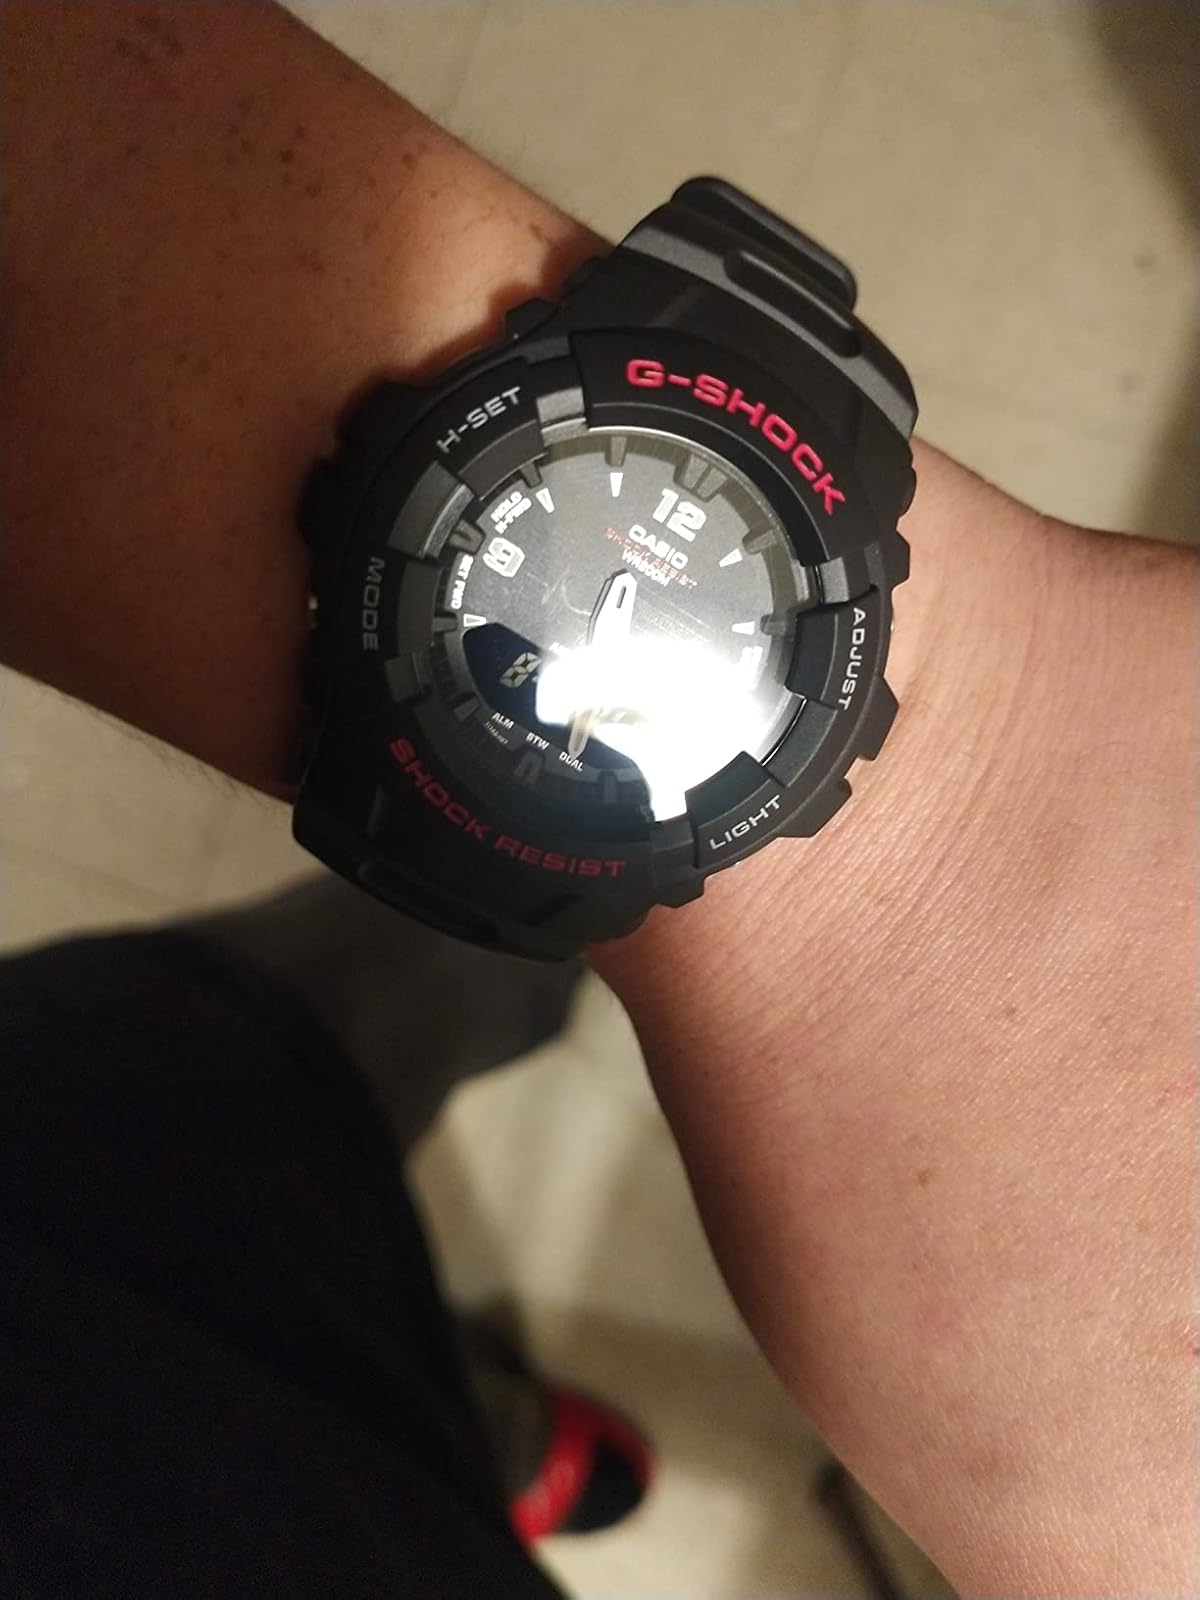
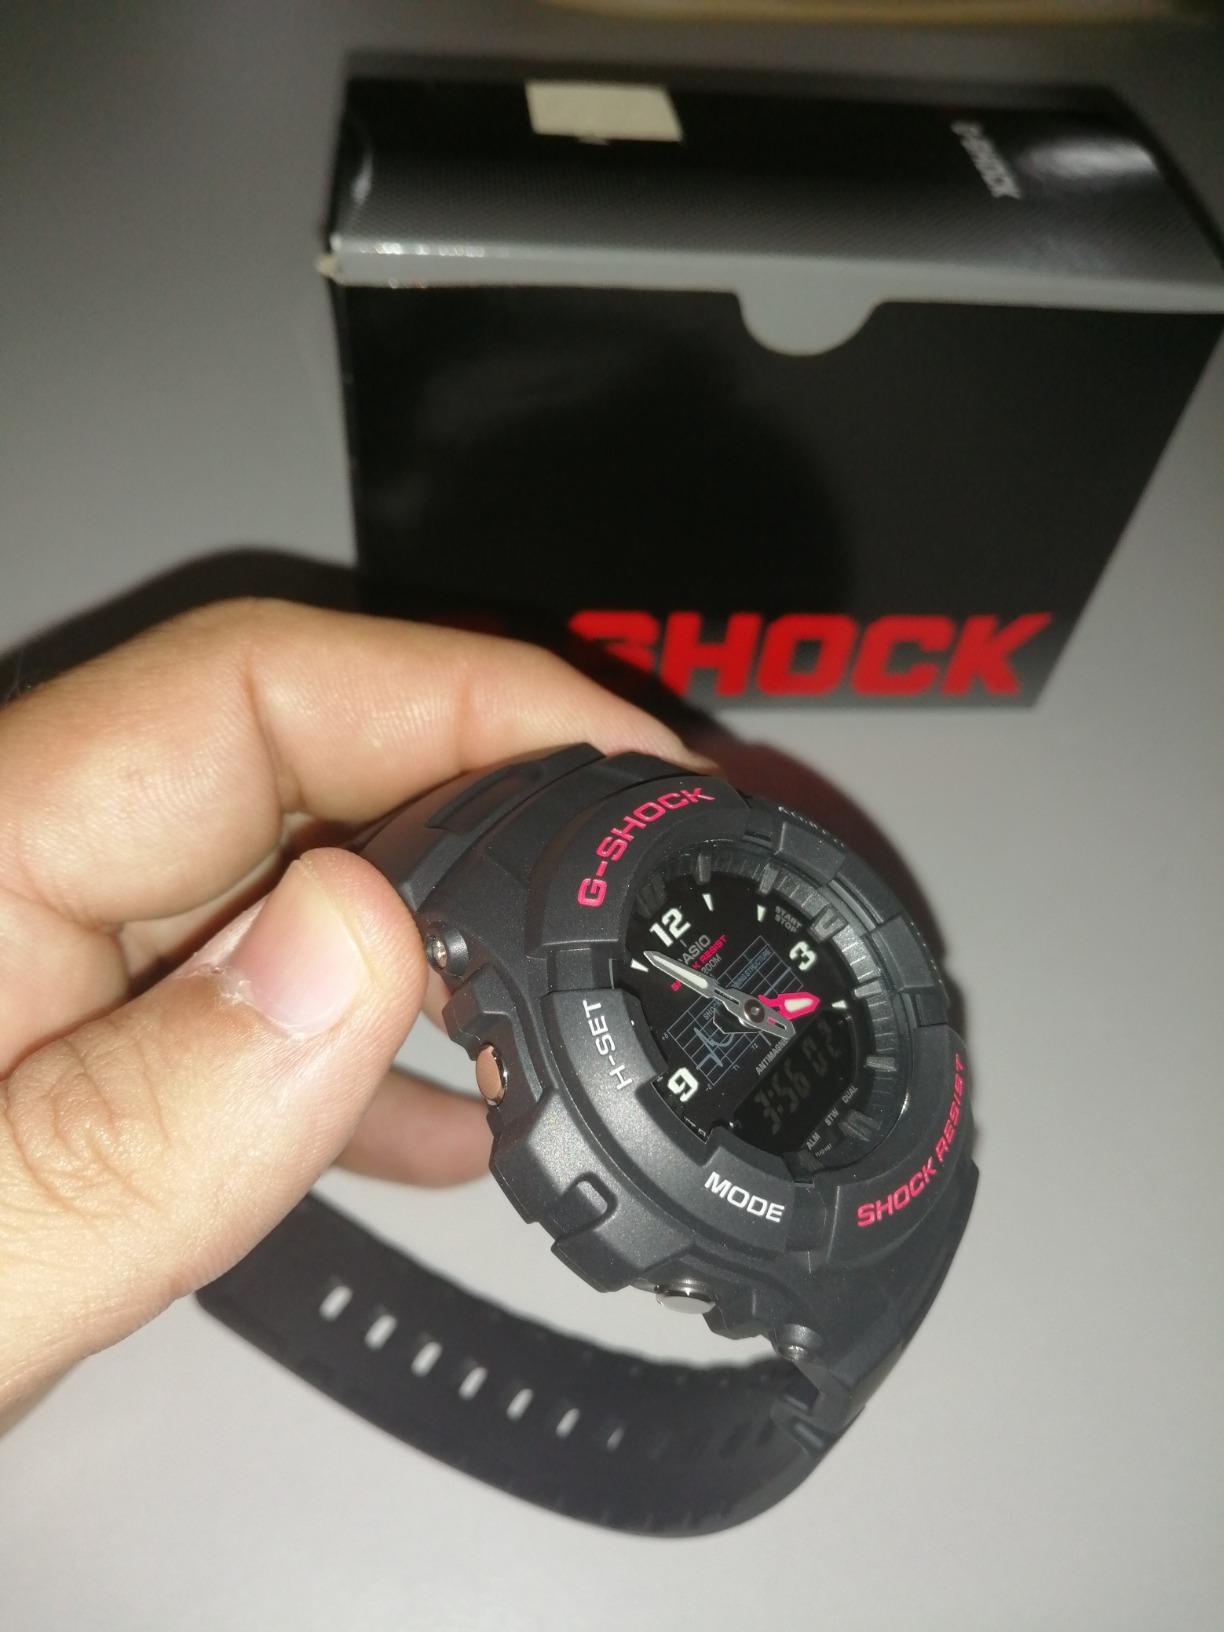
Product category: accessories_watch
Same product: yes